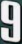
Number: 9